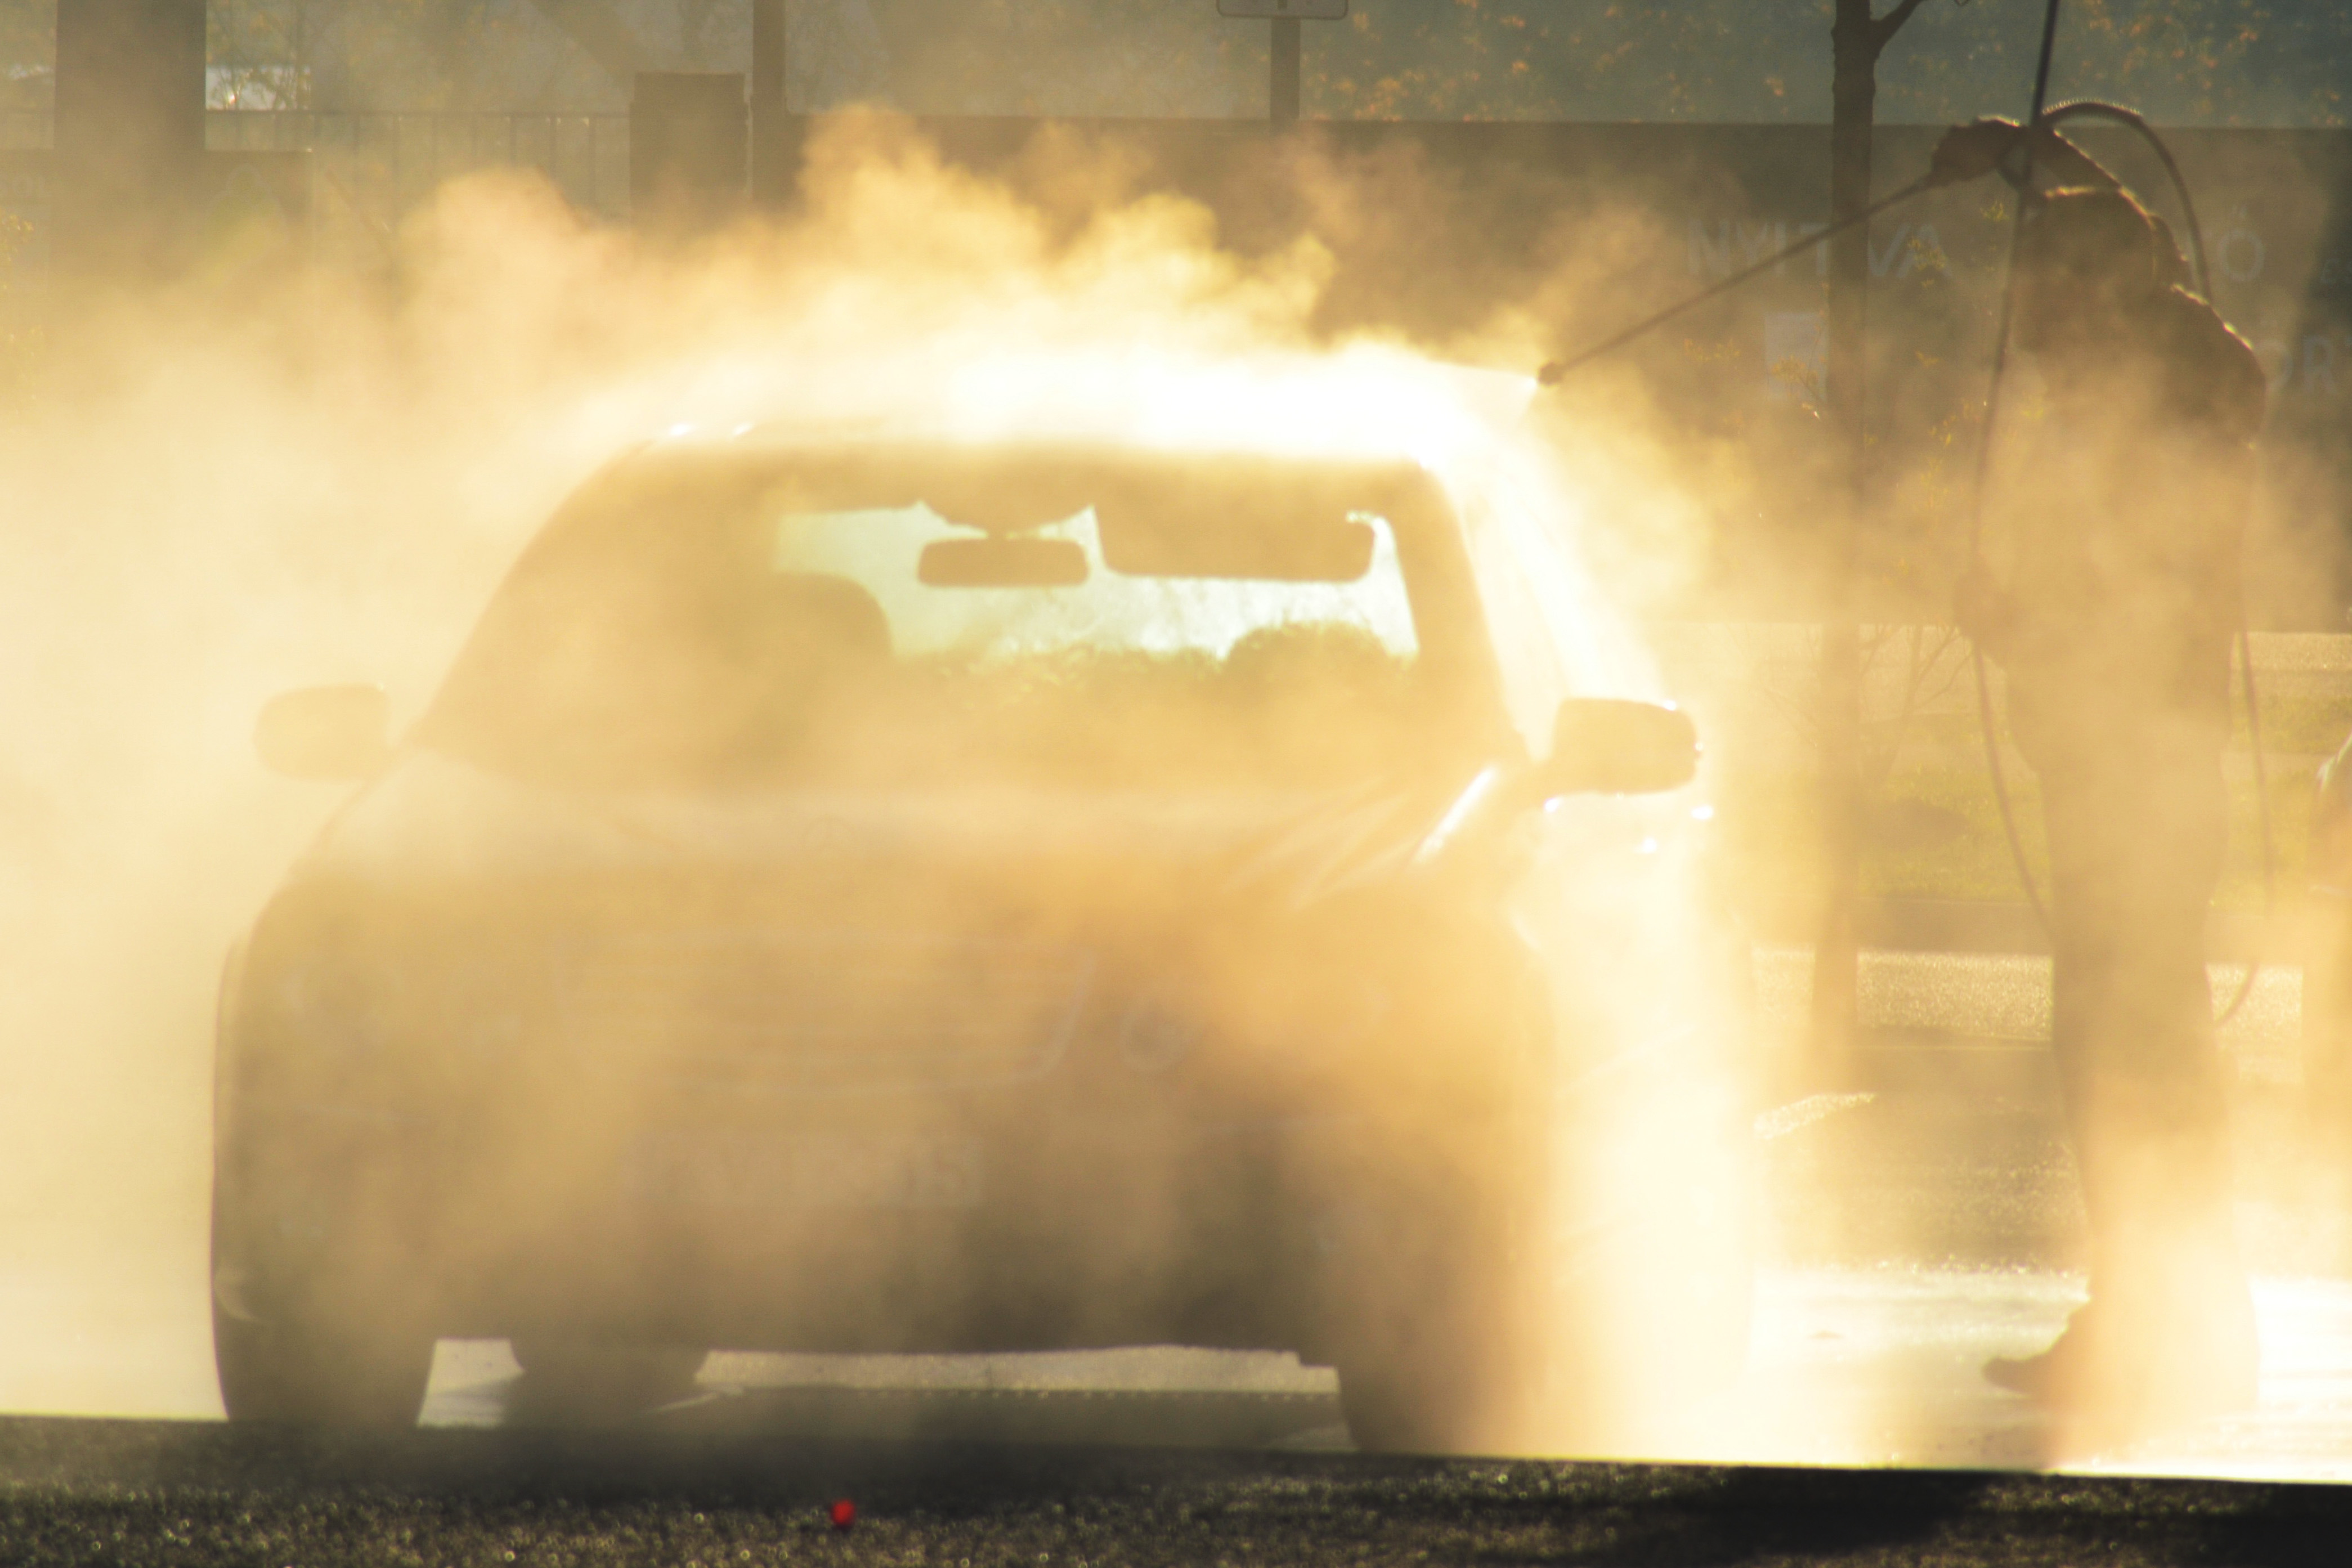
smoke, atmospheric phenomenon, vehicle, car, sky, dust, tire, automotive tire, explosion, world rally championship, drifting, performance car, off roading